List of ancient Romans

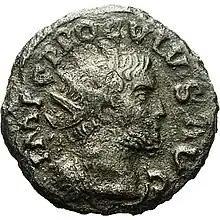
Coin depicting Proculus

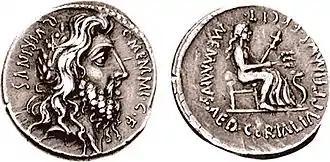
Roman coin depicting Romulus as Quirinius

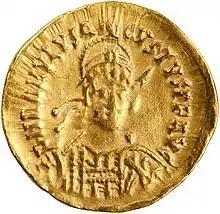
Solidus of Romulus Augustulus

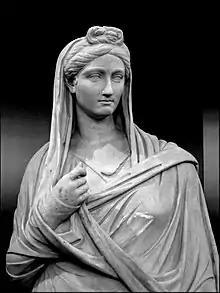
Statue of Vibia Sabina

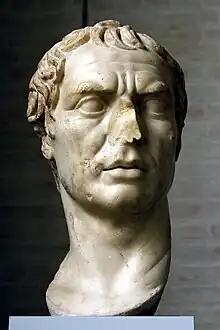
Bust of Sulla

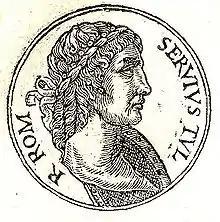
Depiction of Servius Tullius

Lucius Petronius Taurus Volusianus praetorian prefect, consul, city prefect